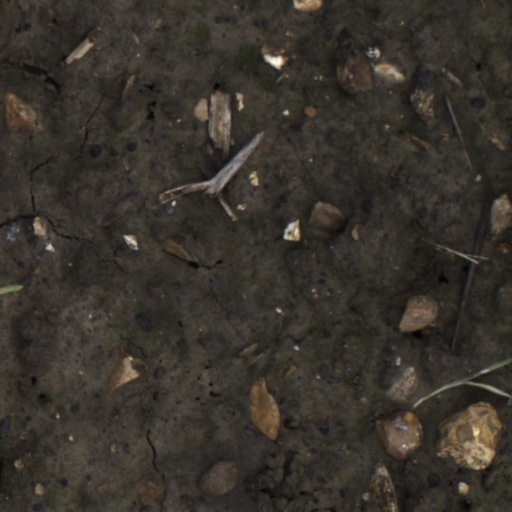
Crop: wheat